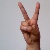
The image shows a hand gesture representing the letter 'V' in Indian Sign Language.